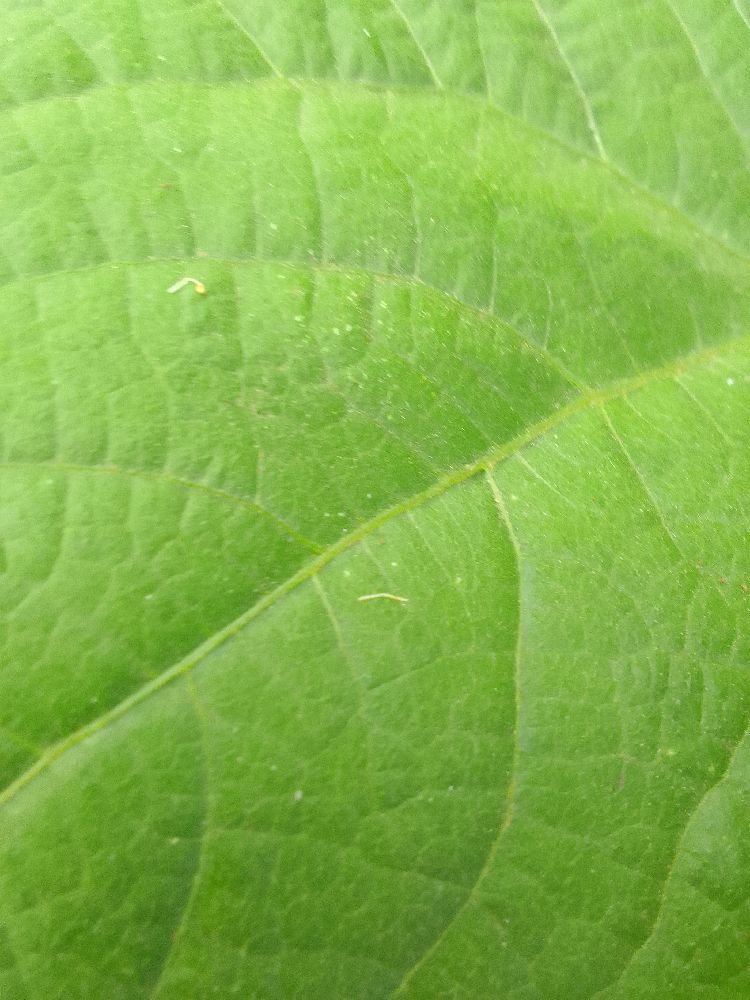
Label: healthy